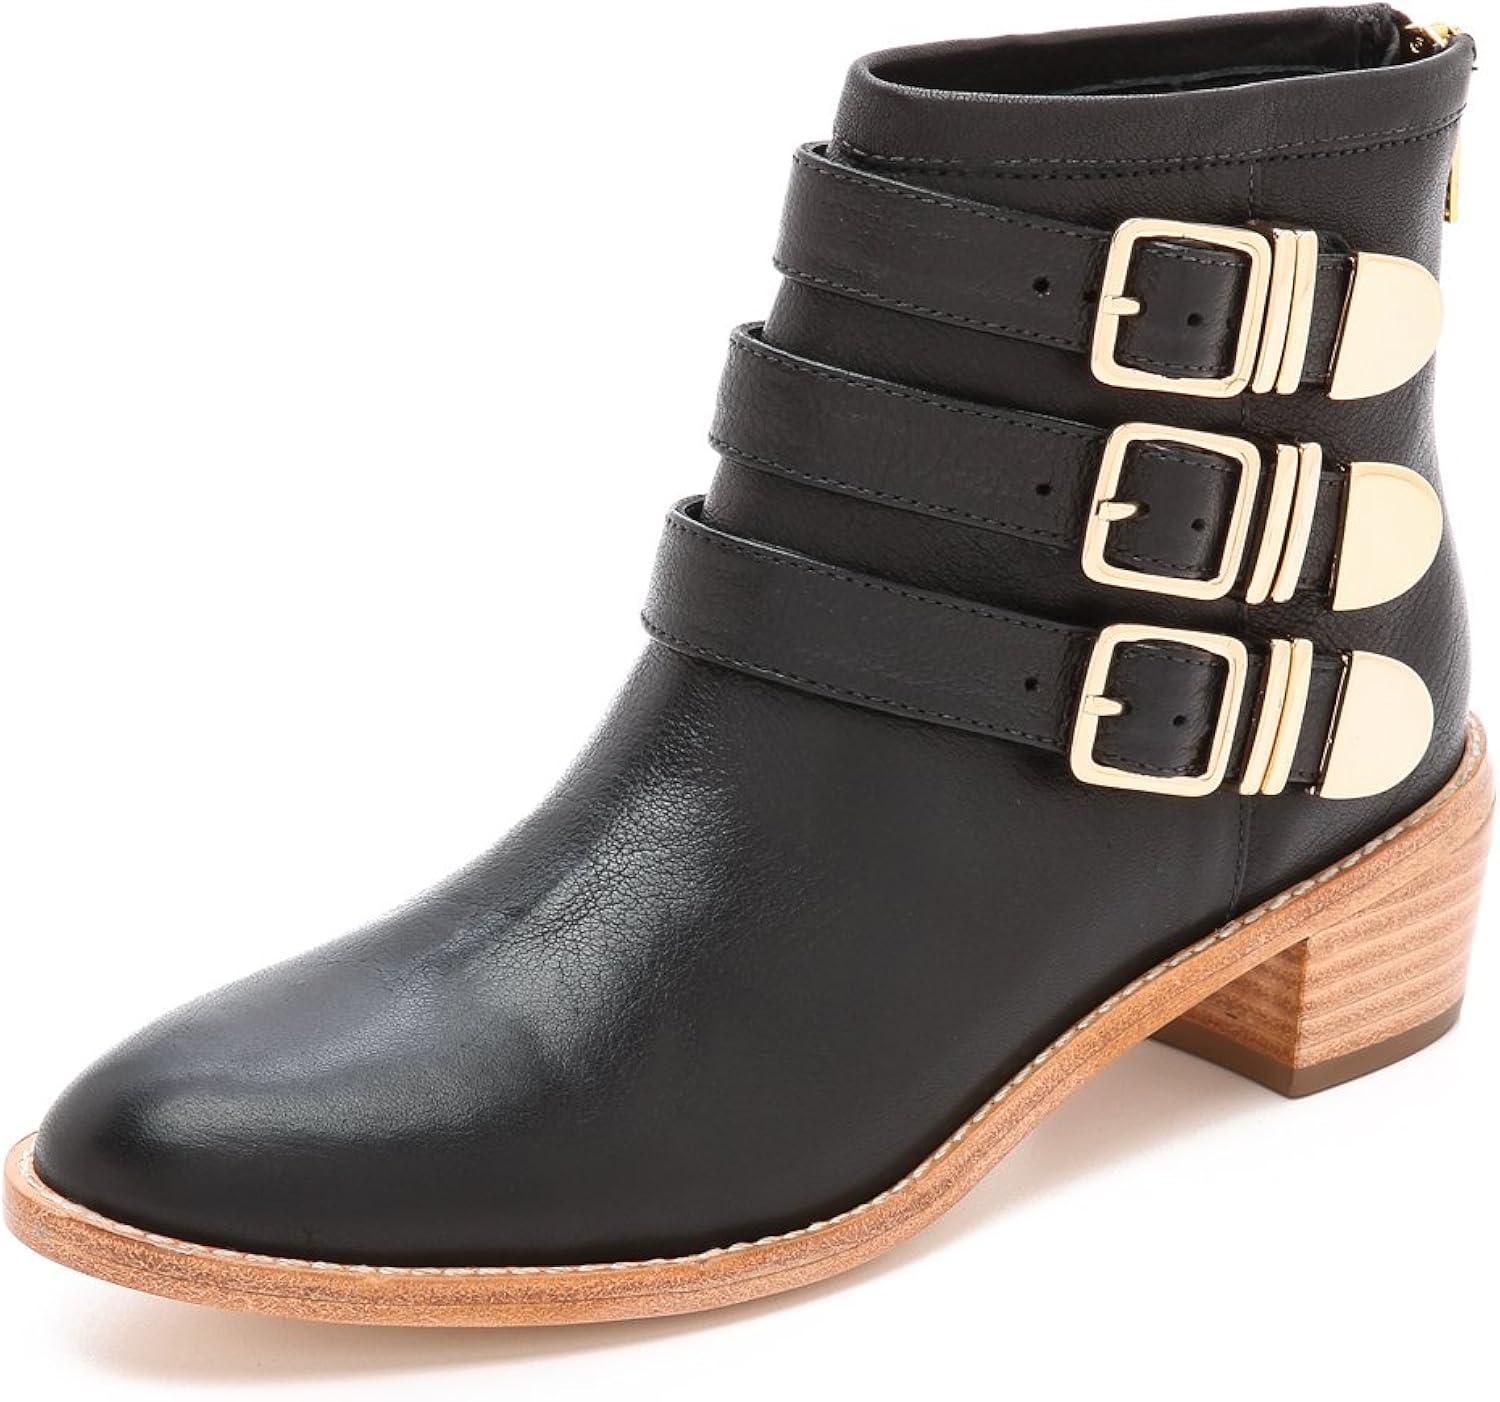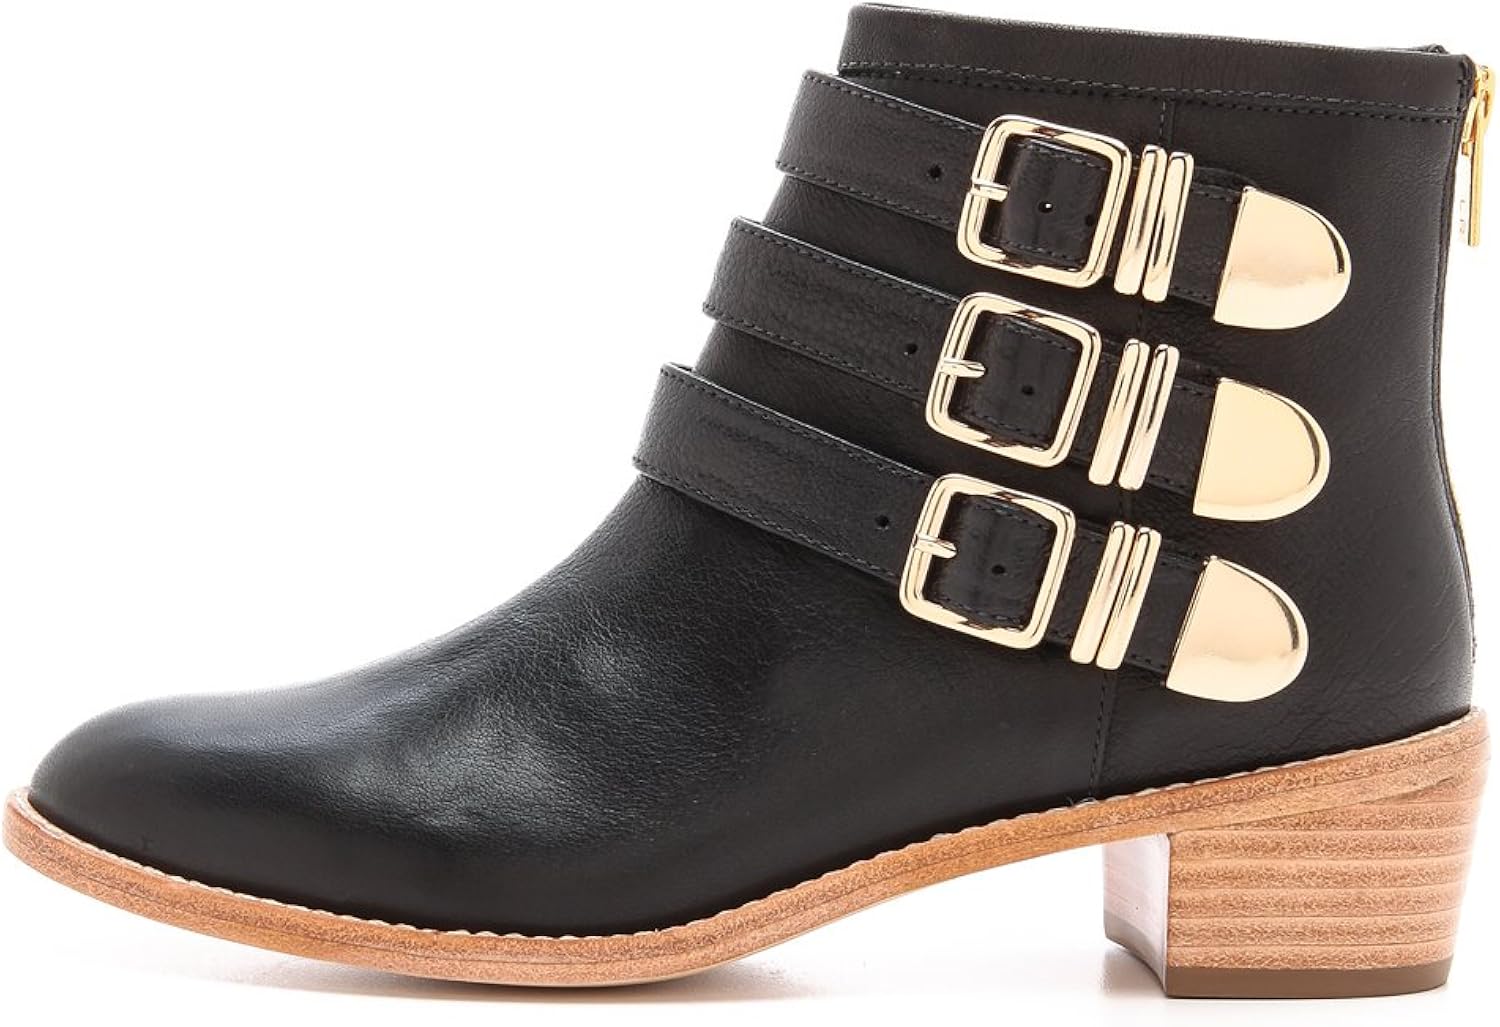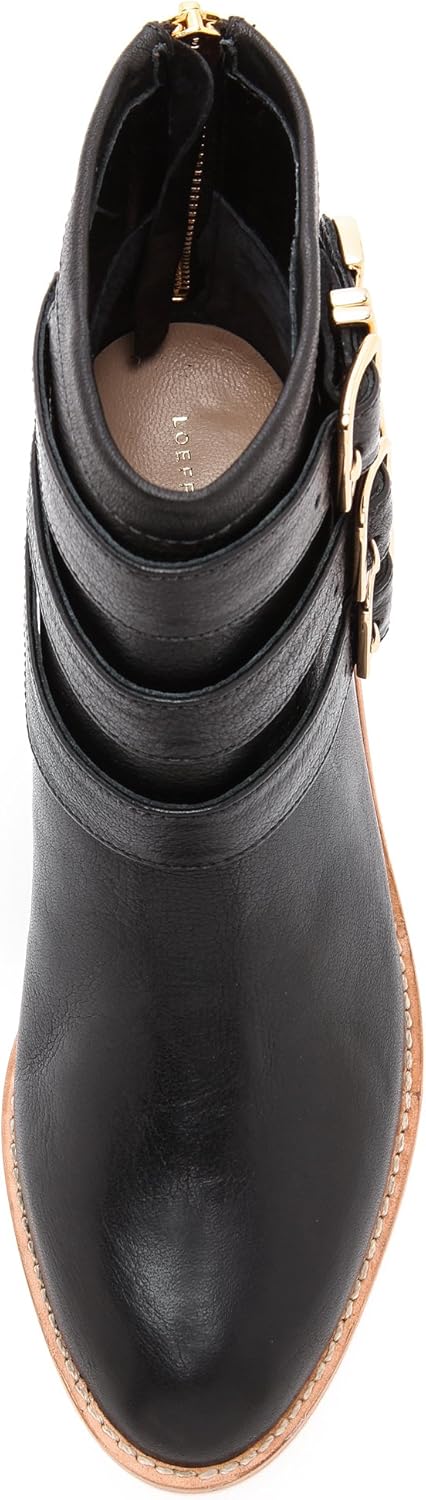
LOEFFLER RANDALL Women's Fenton Boot
Category: AMAZON FASHION
A trio of metallic straps lends detail to this sleek, simply bootie. Loeffler Randall was born out of designer Jessie Randall's quest for shoes that she wanted to wear but could not find--shoes that possessed an understated elegance, were well made, and undeniably feminine. With this distinct point of view, Loeffler Randall launched in the fall of 2005. Styles like the Matilde flat boot quickly became staples among fashion editors and celebrities alike. Loeffler Randall’s mix of refined sophistication and downtown cool filled a niche in the shoe market and the brand was embraced both critically and commercially.
Features: 100% Leather | Imported | Leather sole | Shaft measures approximately 5.5" from arch | Heel measures approximately 1.5" | Leather ankle boot featuring trio of adjustable buckle straps with gold-tone hardware | Stacked block heel | Center zipper at back